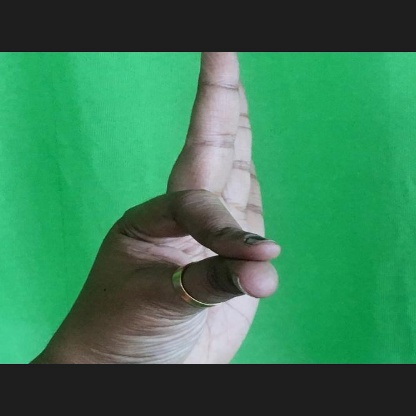
Mudra: Hamsasyam